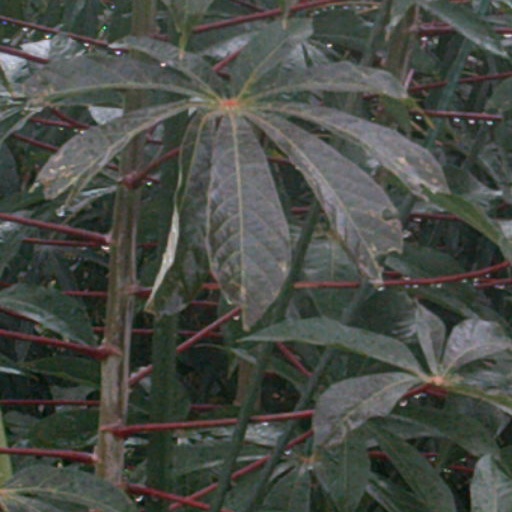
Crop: cassava